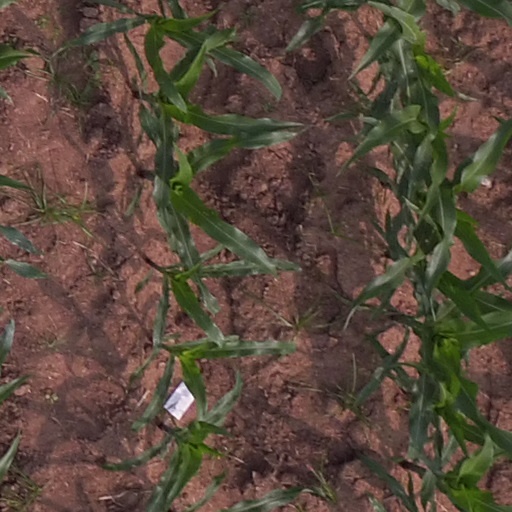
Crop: maize; corn